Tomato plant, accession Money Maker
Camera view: tilt-top (135 deg); turntable rotation: 150 degrees
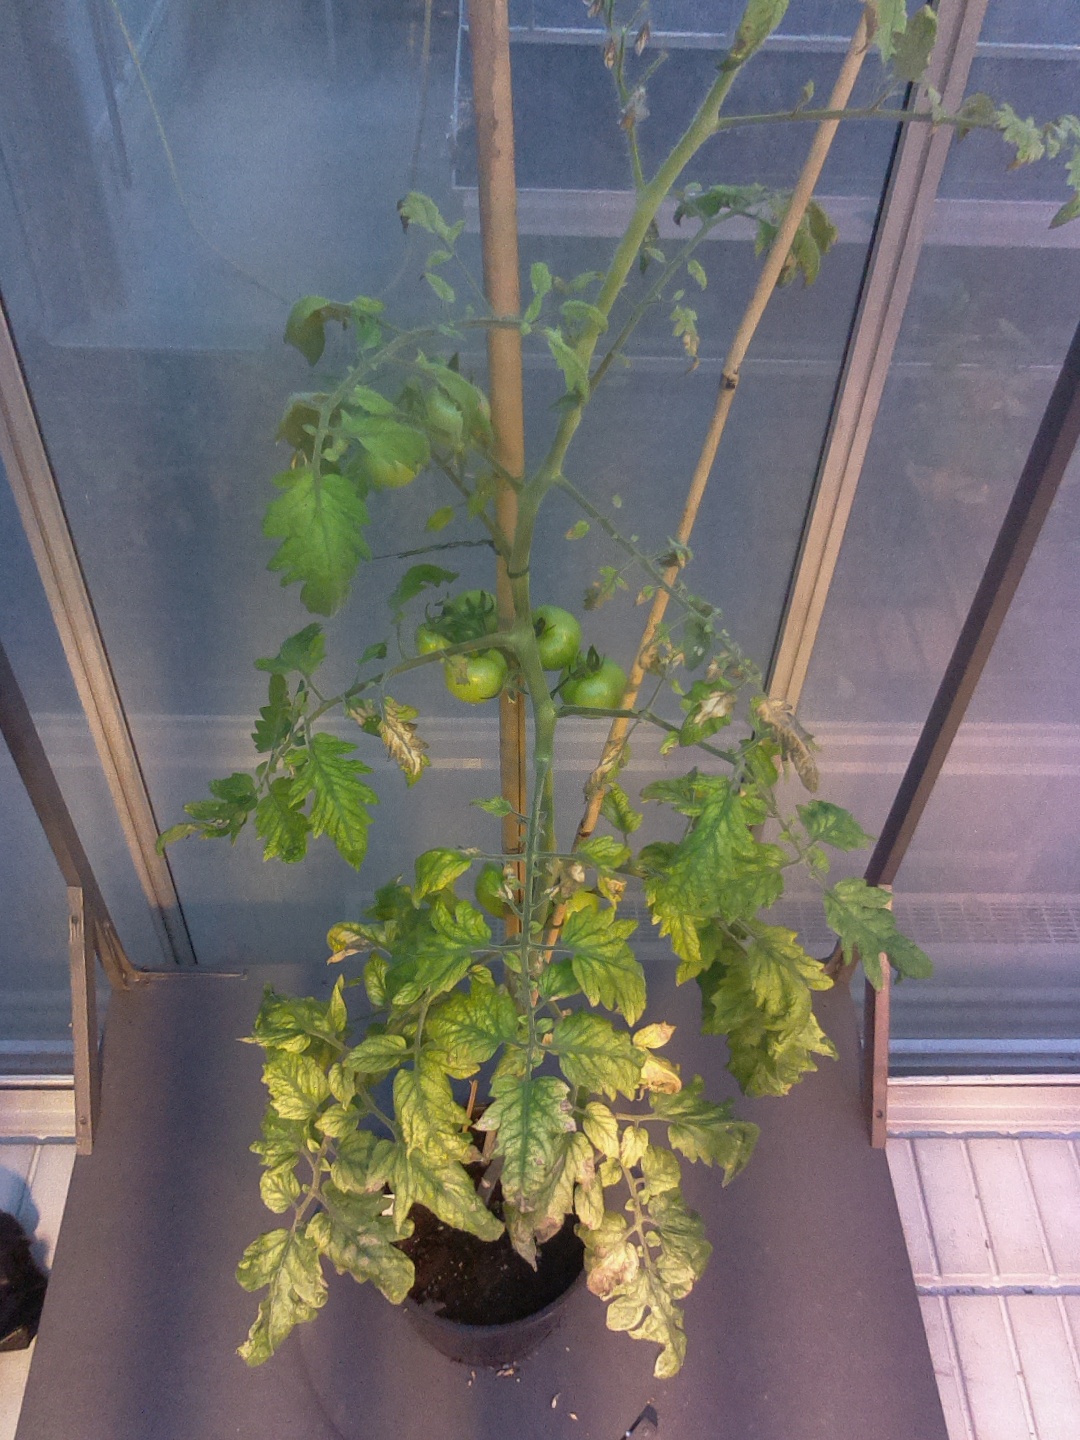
BBCH growth stage 78: 80% -90% of final fruit size